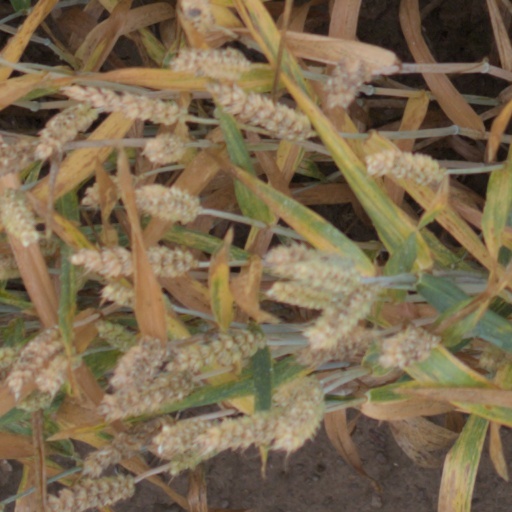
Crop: wheat